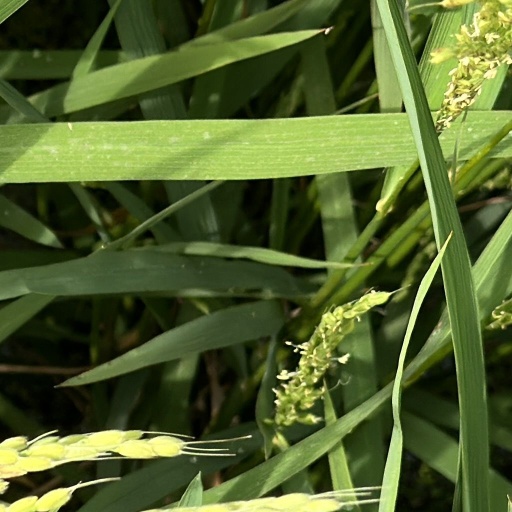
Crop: rice